Emile Paul Tendeng

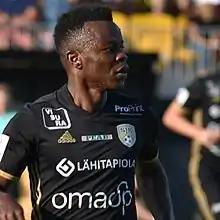
Tendeng with SJK in 2018

Emile Paul Tendeng (born 31 December 1992) is a Senegalese professional footballer who plays as an attacking midfielder or winger.